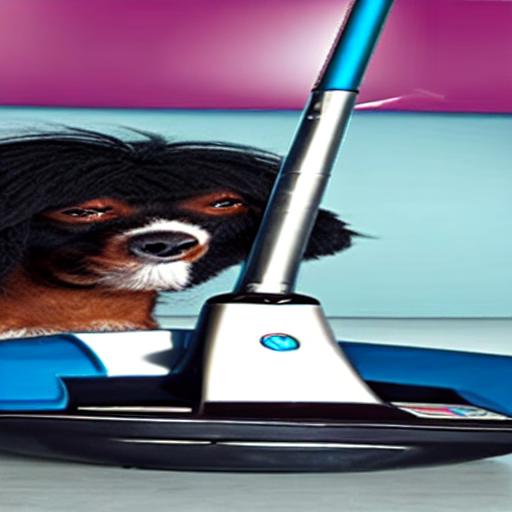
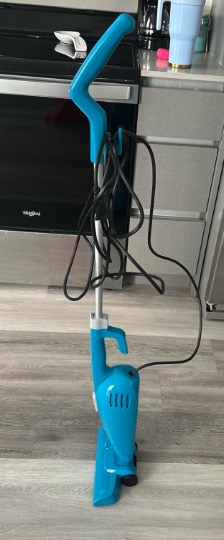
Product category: items_vacuum
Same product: no